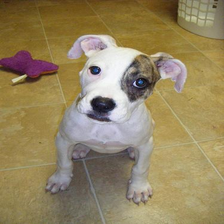
Species: dog
Breed: american bulldog